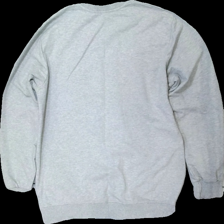
View: back
Type: Sweater
Category: Men
Brand: Not in the list
Brand text on label: katt?
Colors: Blue, Red, Grey
Material: 100% cotton
Pattern: Logo print
Cut: Regular
Season: All
Damage: fläck armhåla
Damage location: top right
Damage 2: fläck armhåla
Damage 2 location: top left
Damage 3 location: bottom right
Price range: <50
Recommended usage: Export
Description: grå tjocktröja med levis logga fram, fläckar i armhålorna